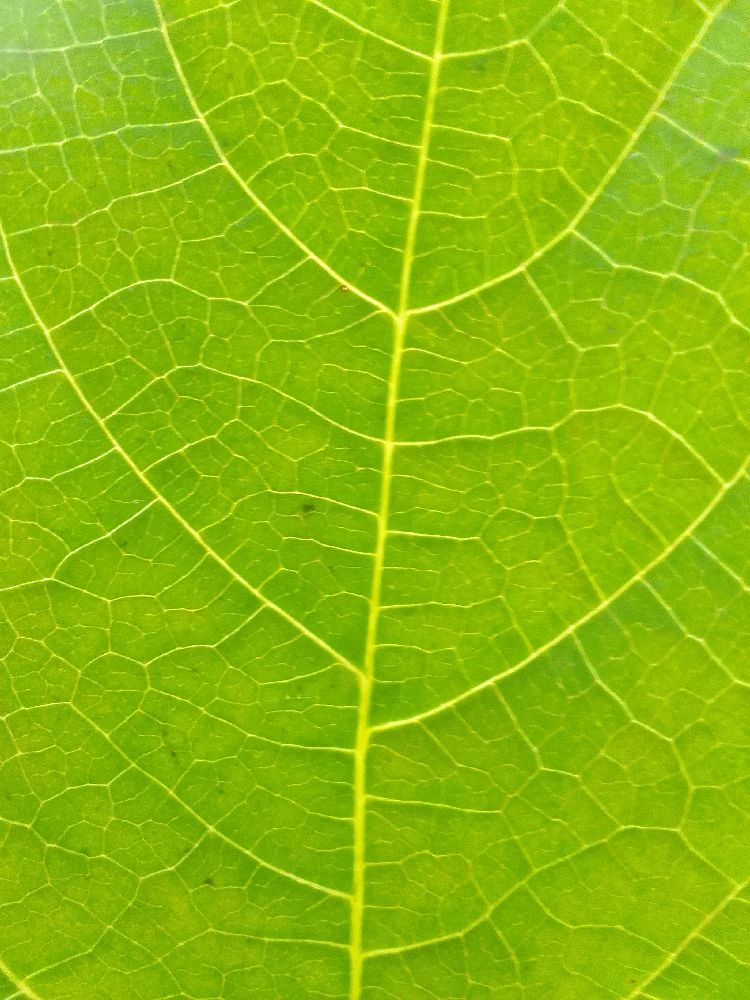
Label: healthy